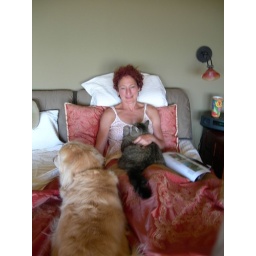
Mom in bed with the animals